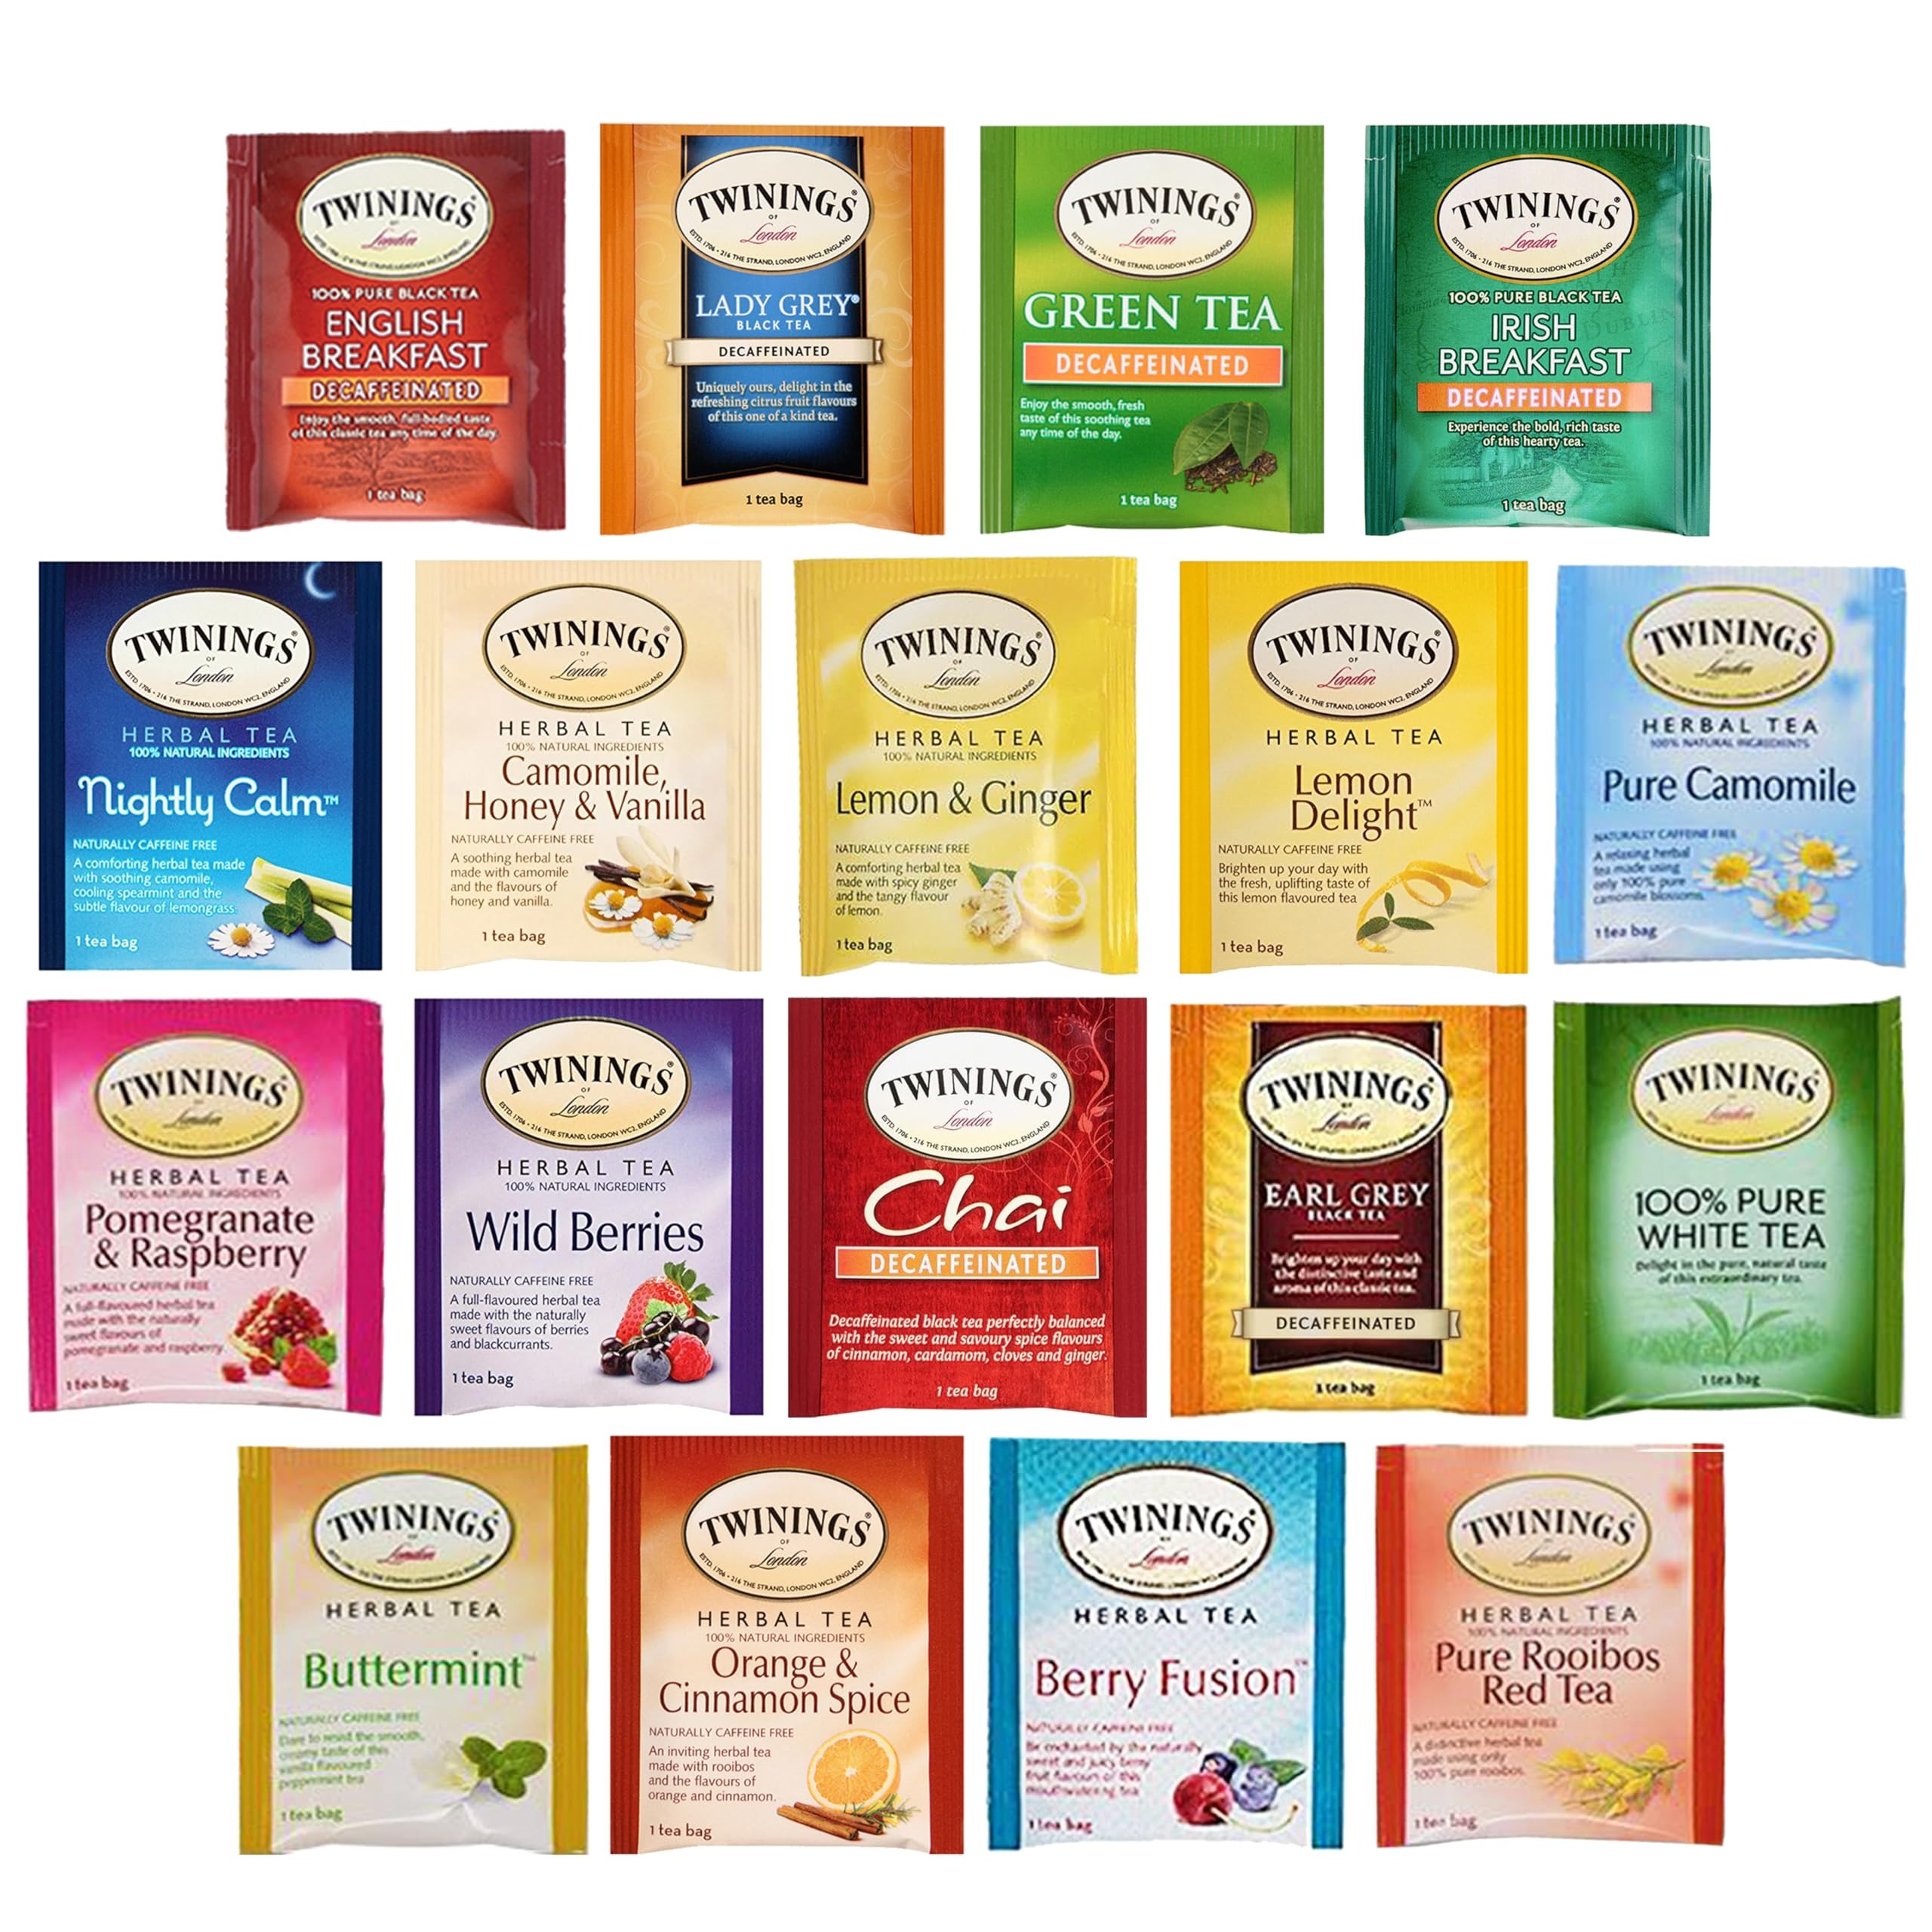
Item Name: Herbal and Decaf Tea Bags Sampler Assortment Variety Pack Gift Box - 20 Count 20 Flavors - Perfect Variety - Gifts for Mom Dad Family Coworkers Friends Women Men Herbal and Green Tea Lovers
Value: 20.0
Unit: Count

Price: 9.99